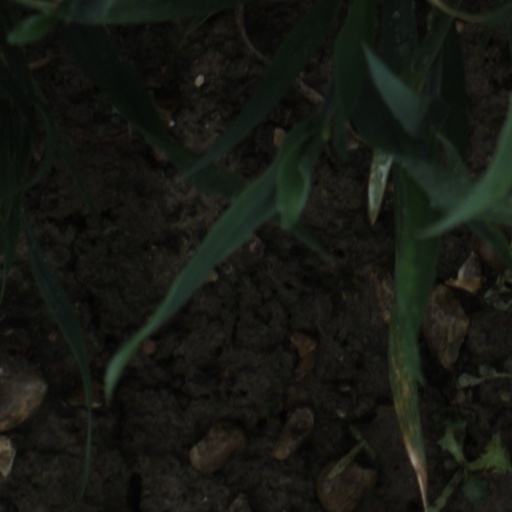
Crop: wheat